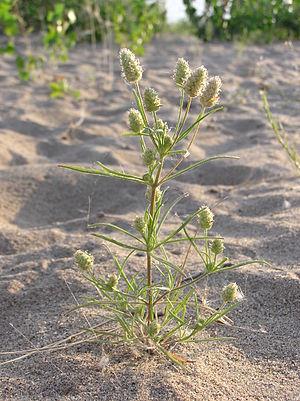
Cette liste de Tracheophyta de Bosnie-Herzégovine, ainsi que d’espèces introduites est un aperçu incomplet d’espèces de mousses, de fougères, de gymnospermes et d’angiospermes citées dans la littérature disponible en langues bosniaque, croate, serbe et serbo-croate. Cet aperçu n’inclue pas des espèces cultivées ni celles occasionnellement introduites.